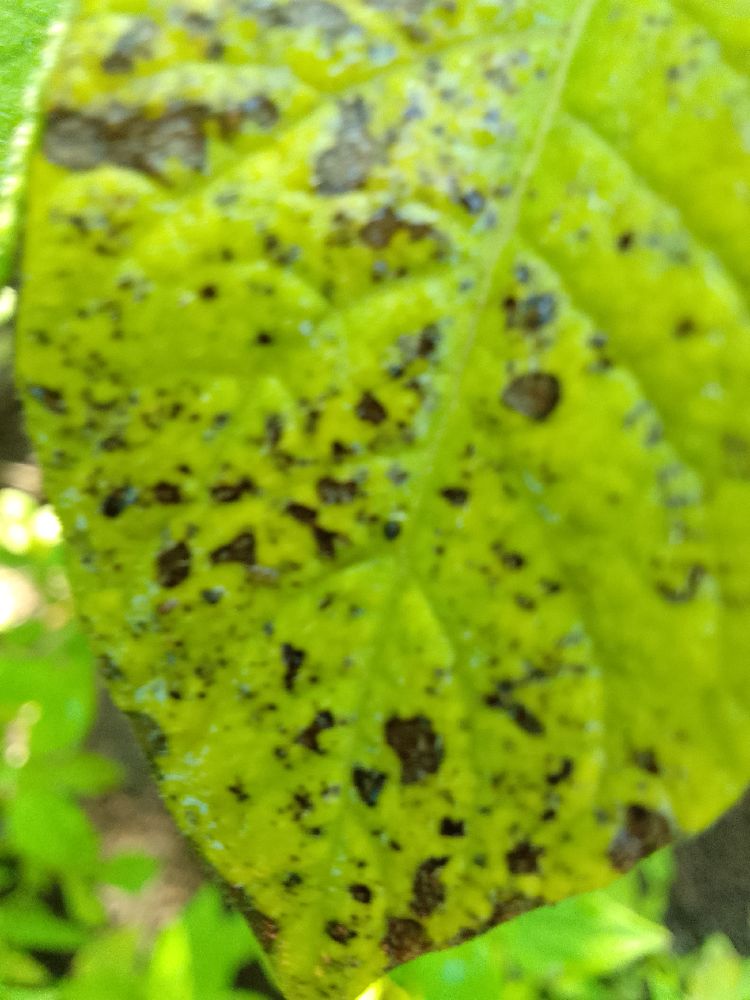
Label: Early blight